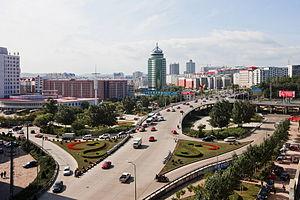
Le Heilongjiang est une province au nord-est de la Chine, à la frontière russe. Son abréviation est Hei. Son chef lieu est Harbin, la ville la plus peuplée de la province.
Jixi est une ville de la province du Heilongjiang, au nord-est de la Chine. Sa population est de 757 600 habitants.